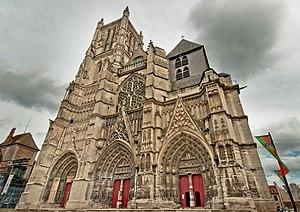
Entrée de la cathédrale de Meaux